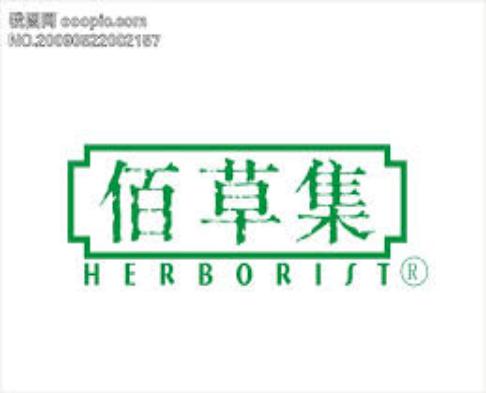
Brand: Herborist
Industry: Necessities